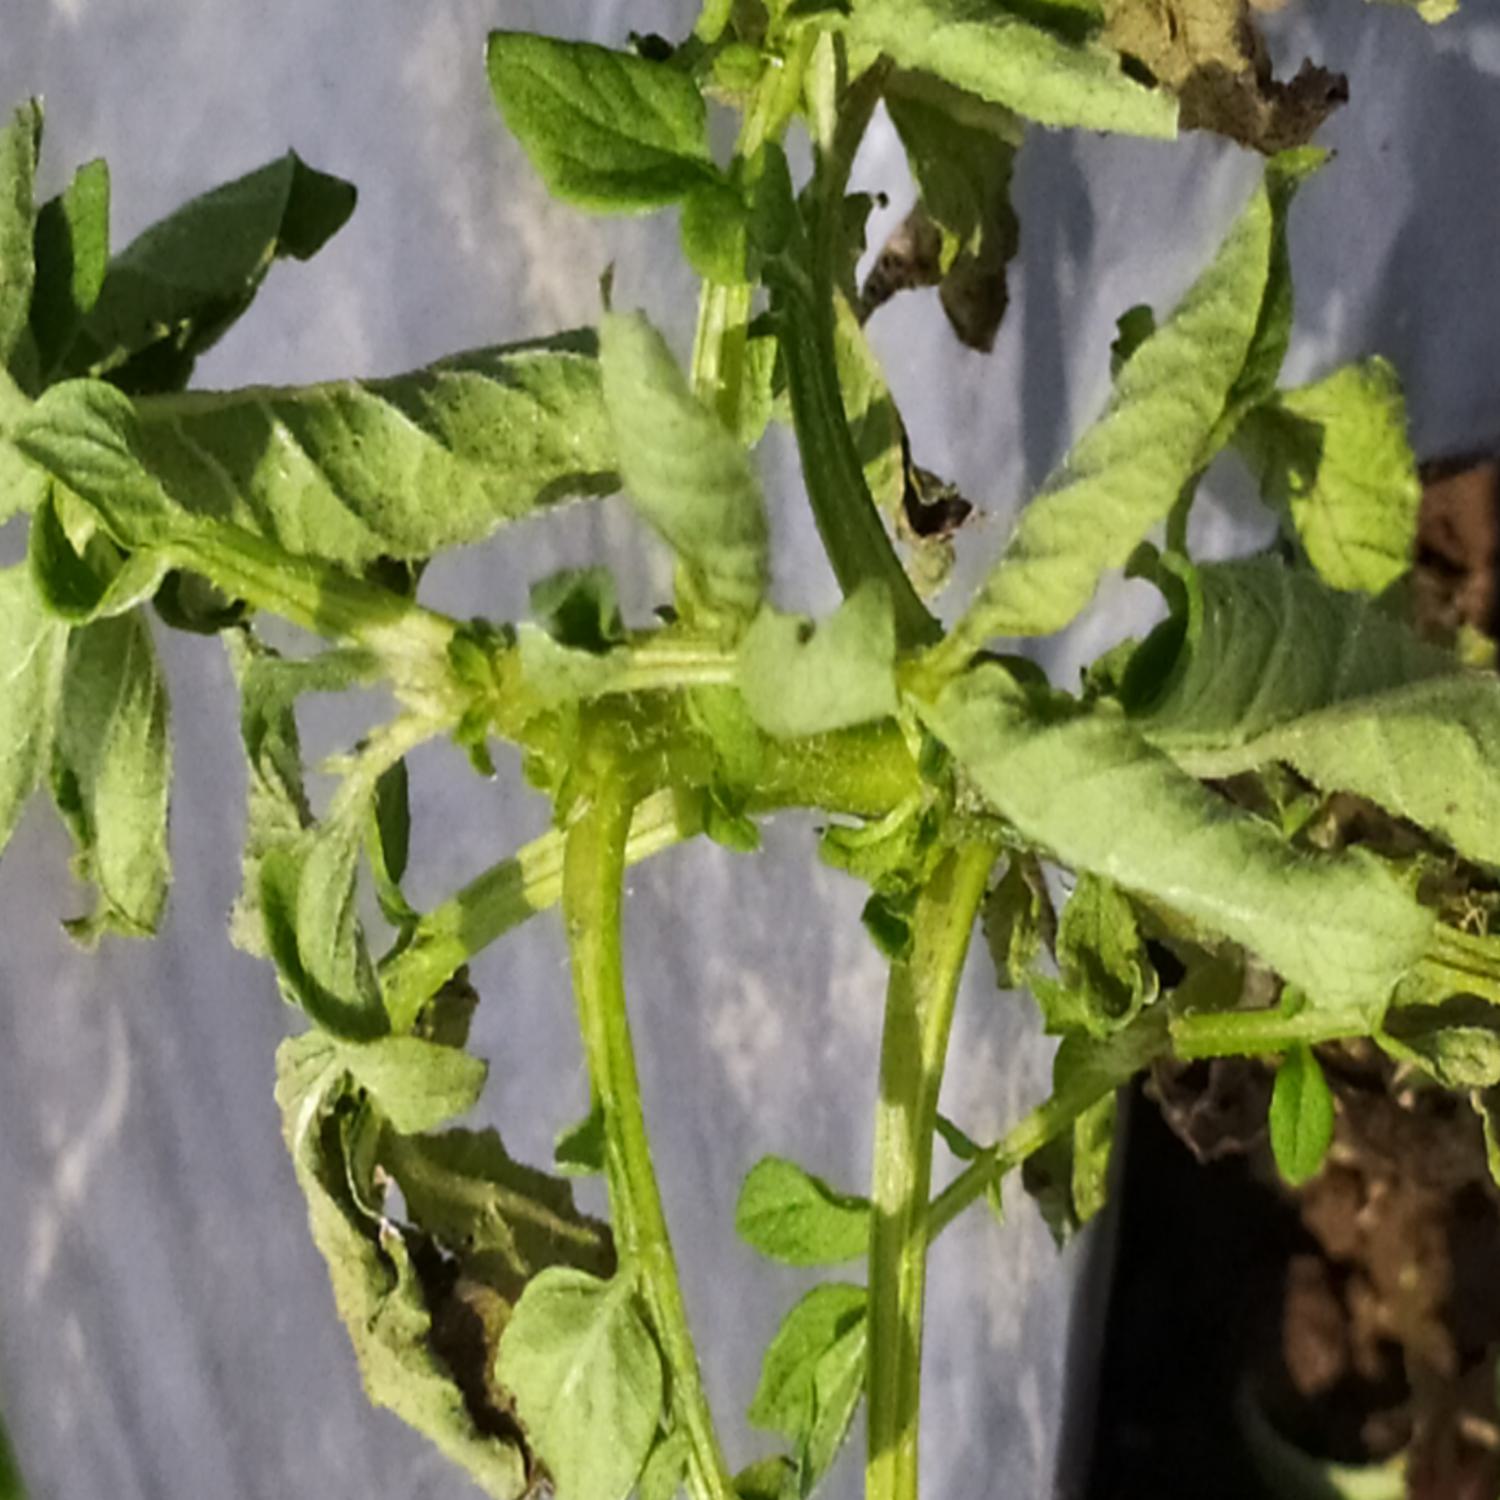
Etiqueta: Pudricion_Parda